List of Atlas LV3C launches

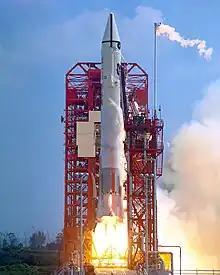
An Atlas-Centaur launching Surveyor 1 (1966)

The Atlas-Centaur was a United States expendable launch vehicle derived from the SM-65 Atlas D missile. Launches were conducted from Launch Complex 36 at the Cape Canaveral Air Force Station (CCAFS) in Florida.